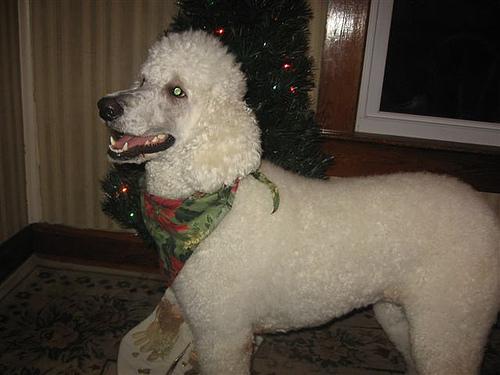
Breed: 316-n000118-standard_poodle